24 Weeks

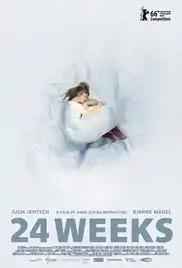
Film poster

24 Weeks is a 2016 German drama film directed by Anne Zohra Berrached. It was selected to compete for the Golden Bear at the 66th Berlin International Film Festival.